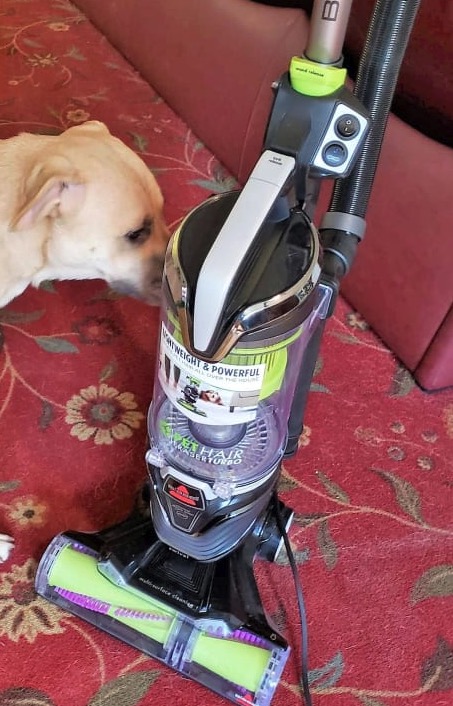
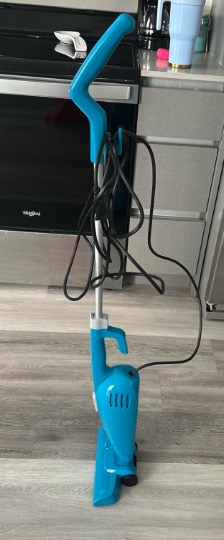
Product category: items_vacuum
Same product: no